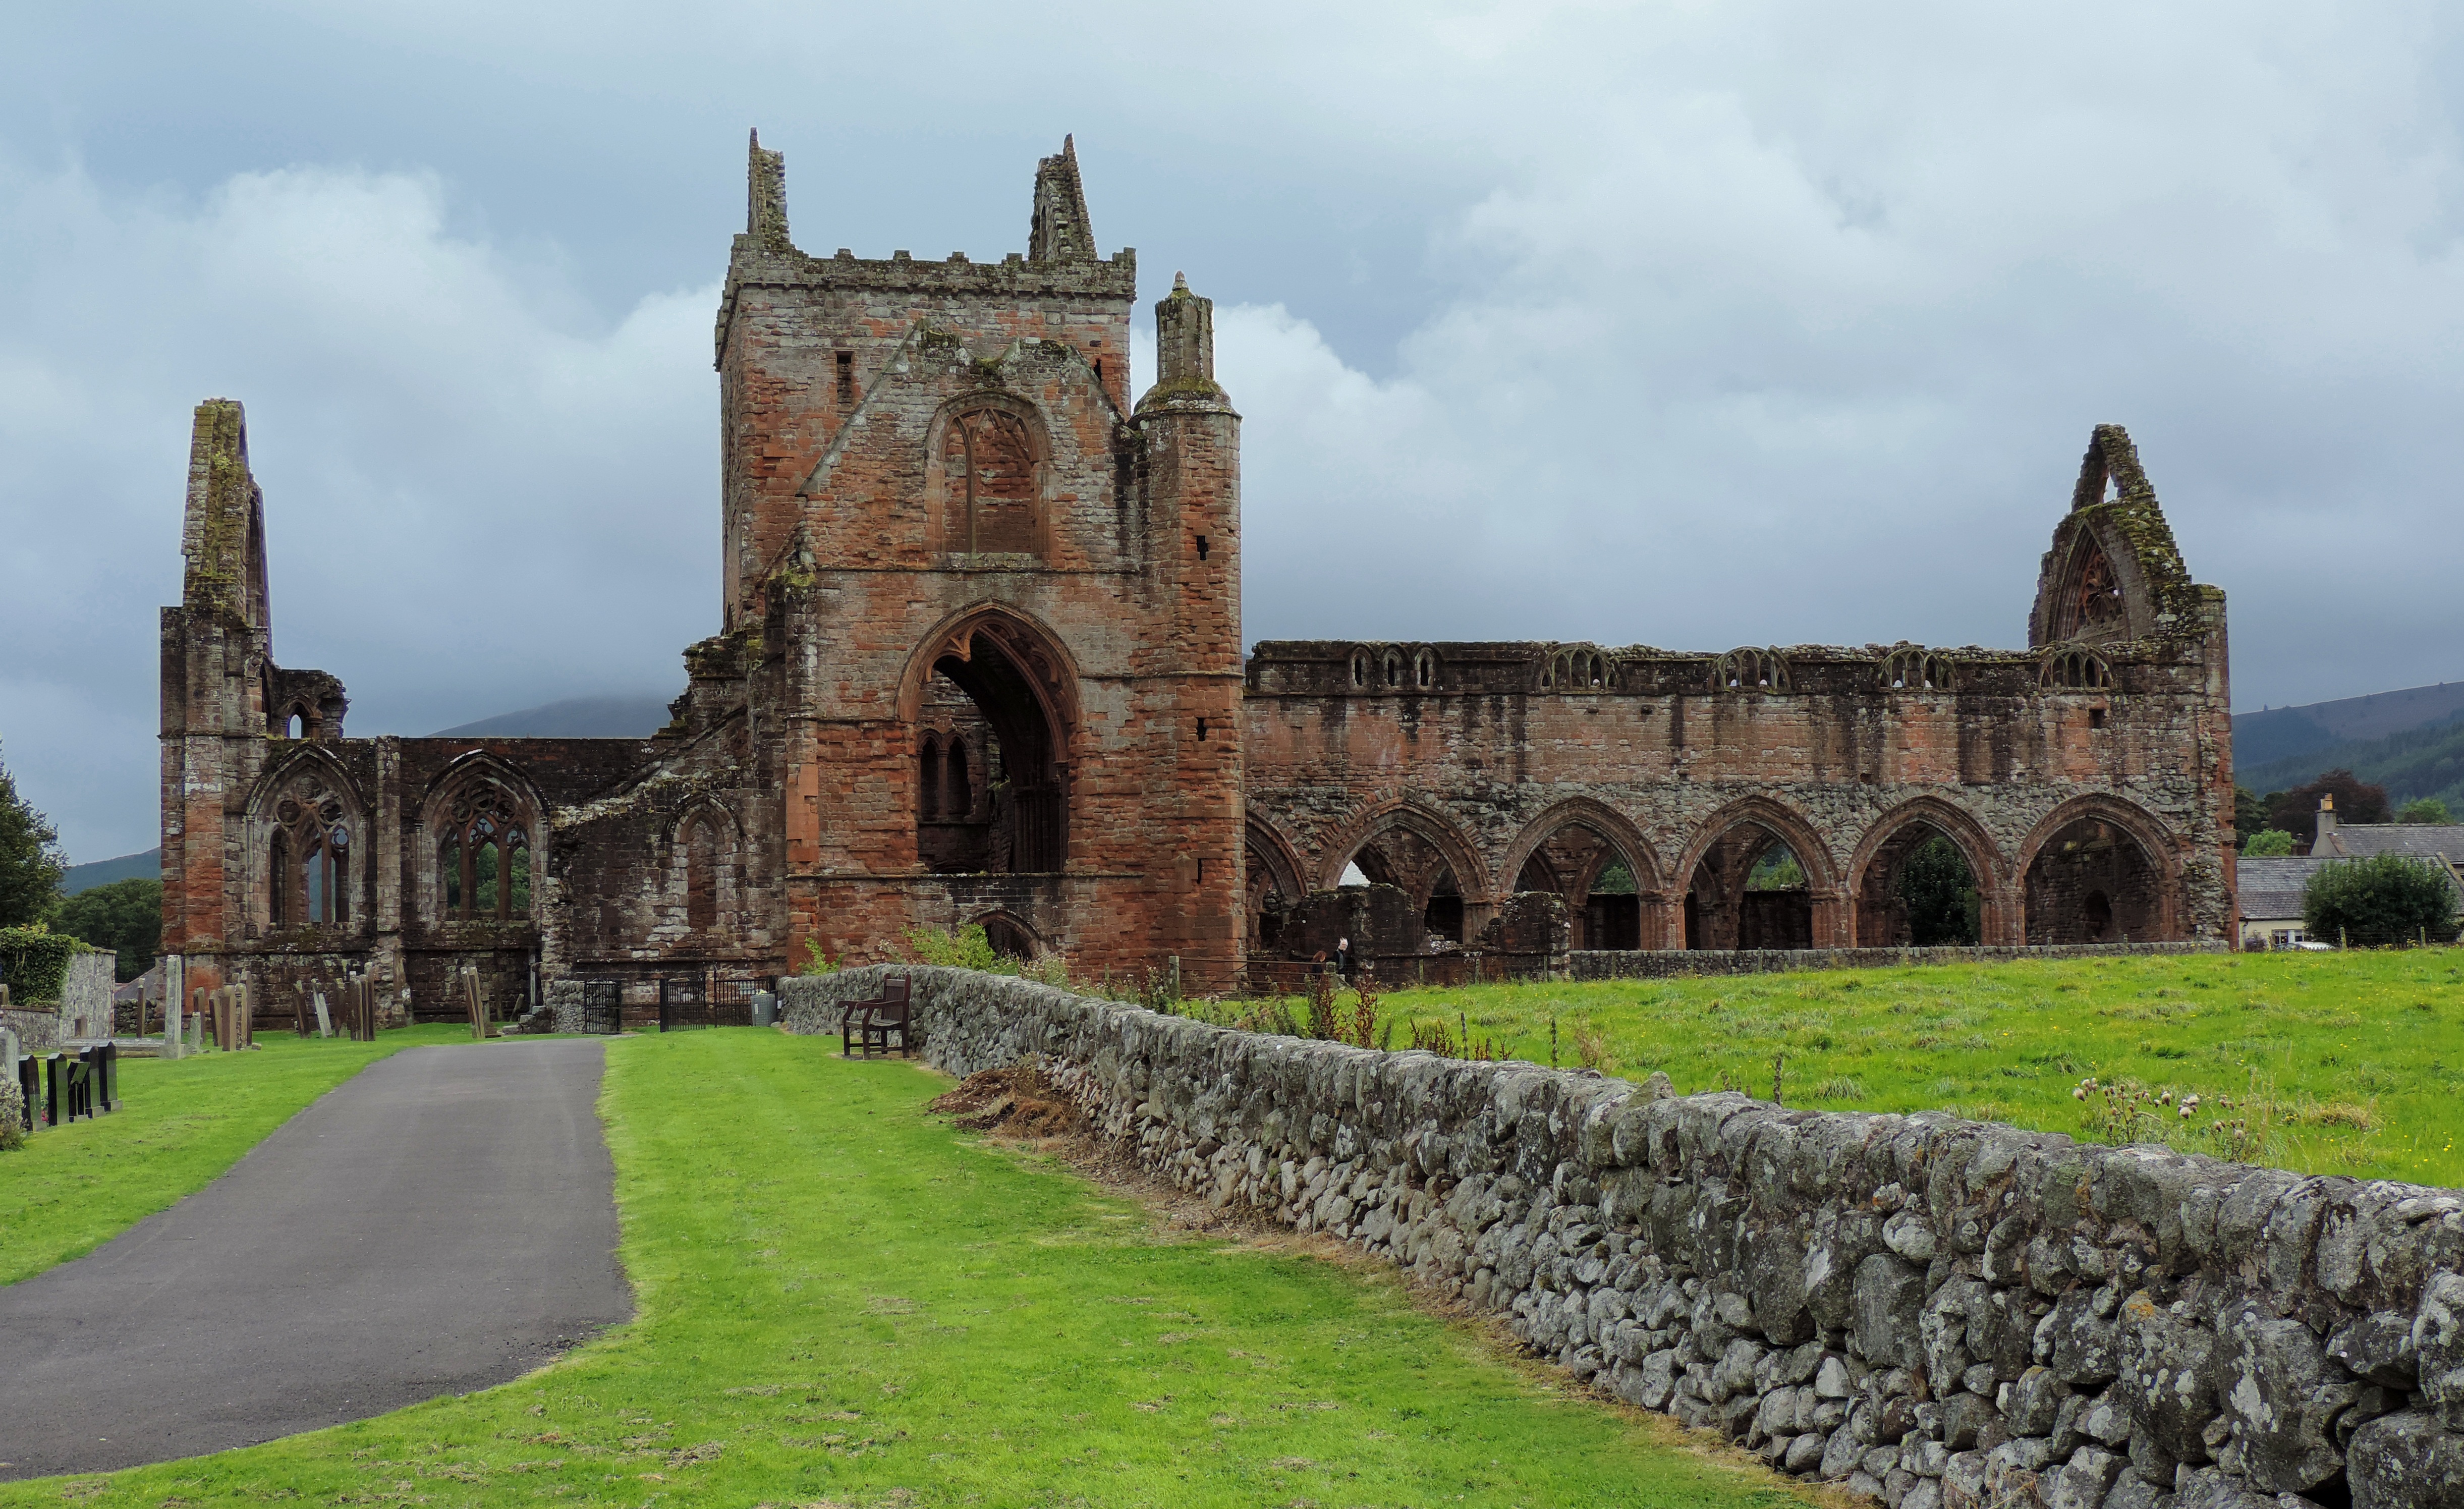
building, chateau, palace, castle, church, fortification, place of worship, ruins, monastery, scotland, abbey, estate, galloway, moat, stately home, unesco world heritage site, historic site, sweetheart abbey, dumfries, nith, dervorguilla of galloway, lord of galloway, john de balliol, new abbey